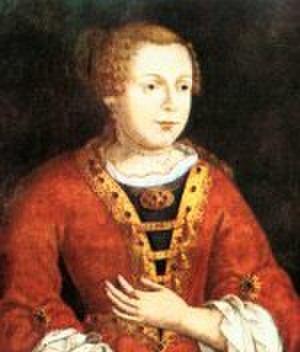
Thérèse de León, fille illégitime du roi Alphonse VI de León et Castille est comtesse régnante du Portugal. Elle est la mère du premier roi de Portugal Alphonse Ier.